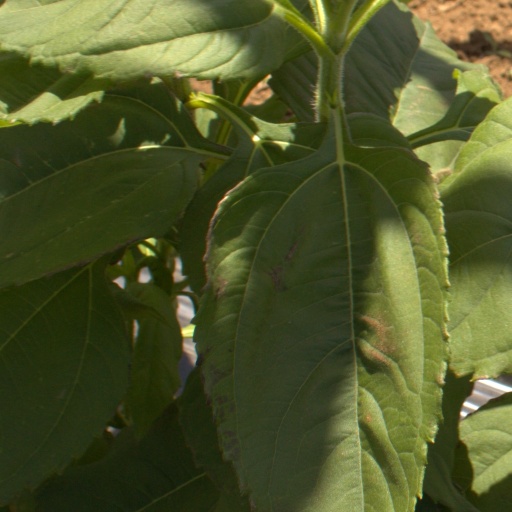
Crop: Jerusalem artichoke